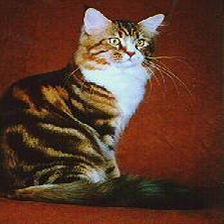
Species: cat
Breed: Maine Coon